The Bishop's Bedroom

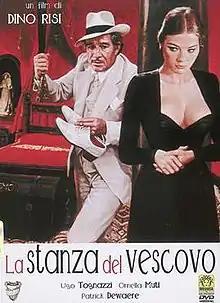

The Bishop's Bedroom is an Italian thriller-drama film directed by Dino Risi adapted from the novel of the same name by Piero Chiara. It stars Ugo Tognazzi, Ornella Muti and Patrick Dewaere. Supporting actors include Lia Tanzi and Piero Mazzarella.